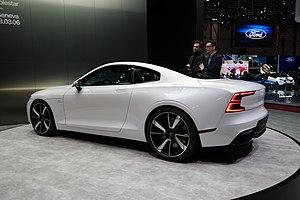
Salon international de l'automobile de Genève 2018